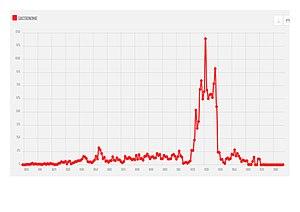
Fréquence du terme gastronomie presse francophone de 1840 à 1970 sur le site Retronews de la BnF
L'Académie des gastronomes fut, dans sa première version, une association de 40 académiciens gastronomes cooptés et une dizaine de membres libres.